Isabella Wranå

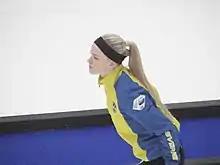
Wranå at the 2015 World Junior Curling Championships

Isabella Marianne Peggy Wranå (born 22 June 1997) is a Swedish curler. She is a former skip of the Swedish junior women's team, with whom she won a World Junior championship in 2017. In 2018, she was inducted into the Swedish Curling Hall of Fame.